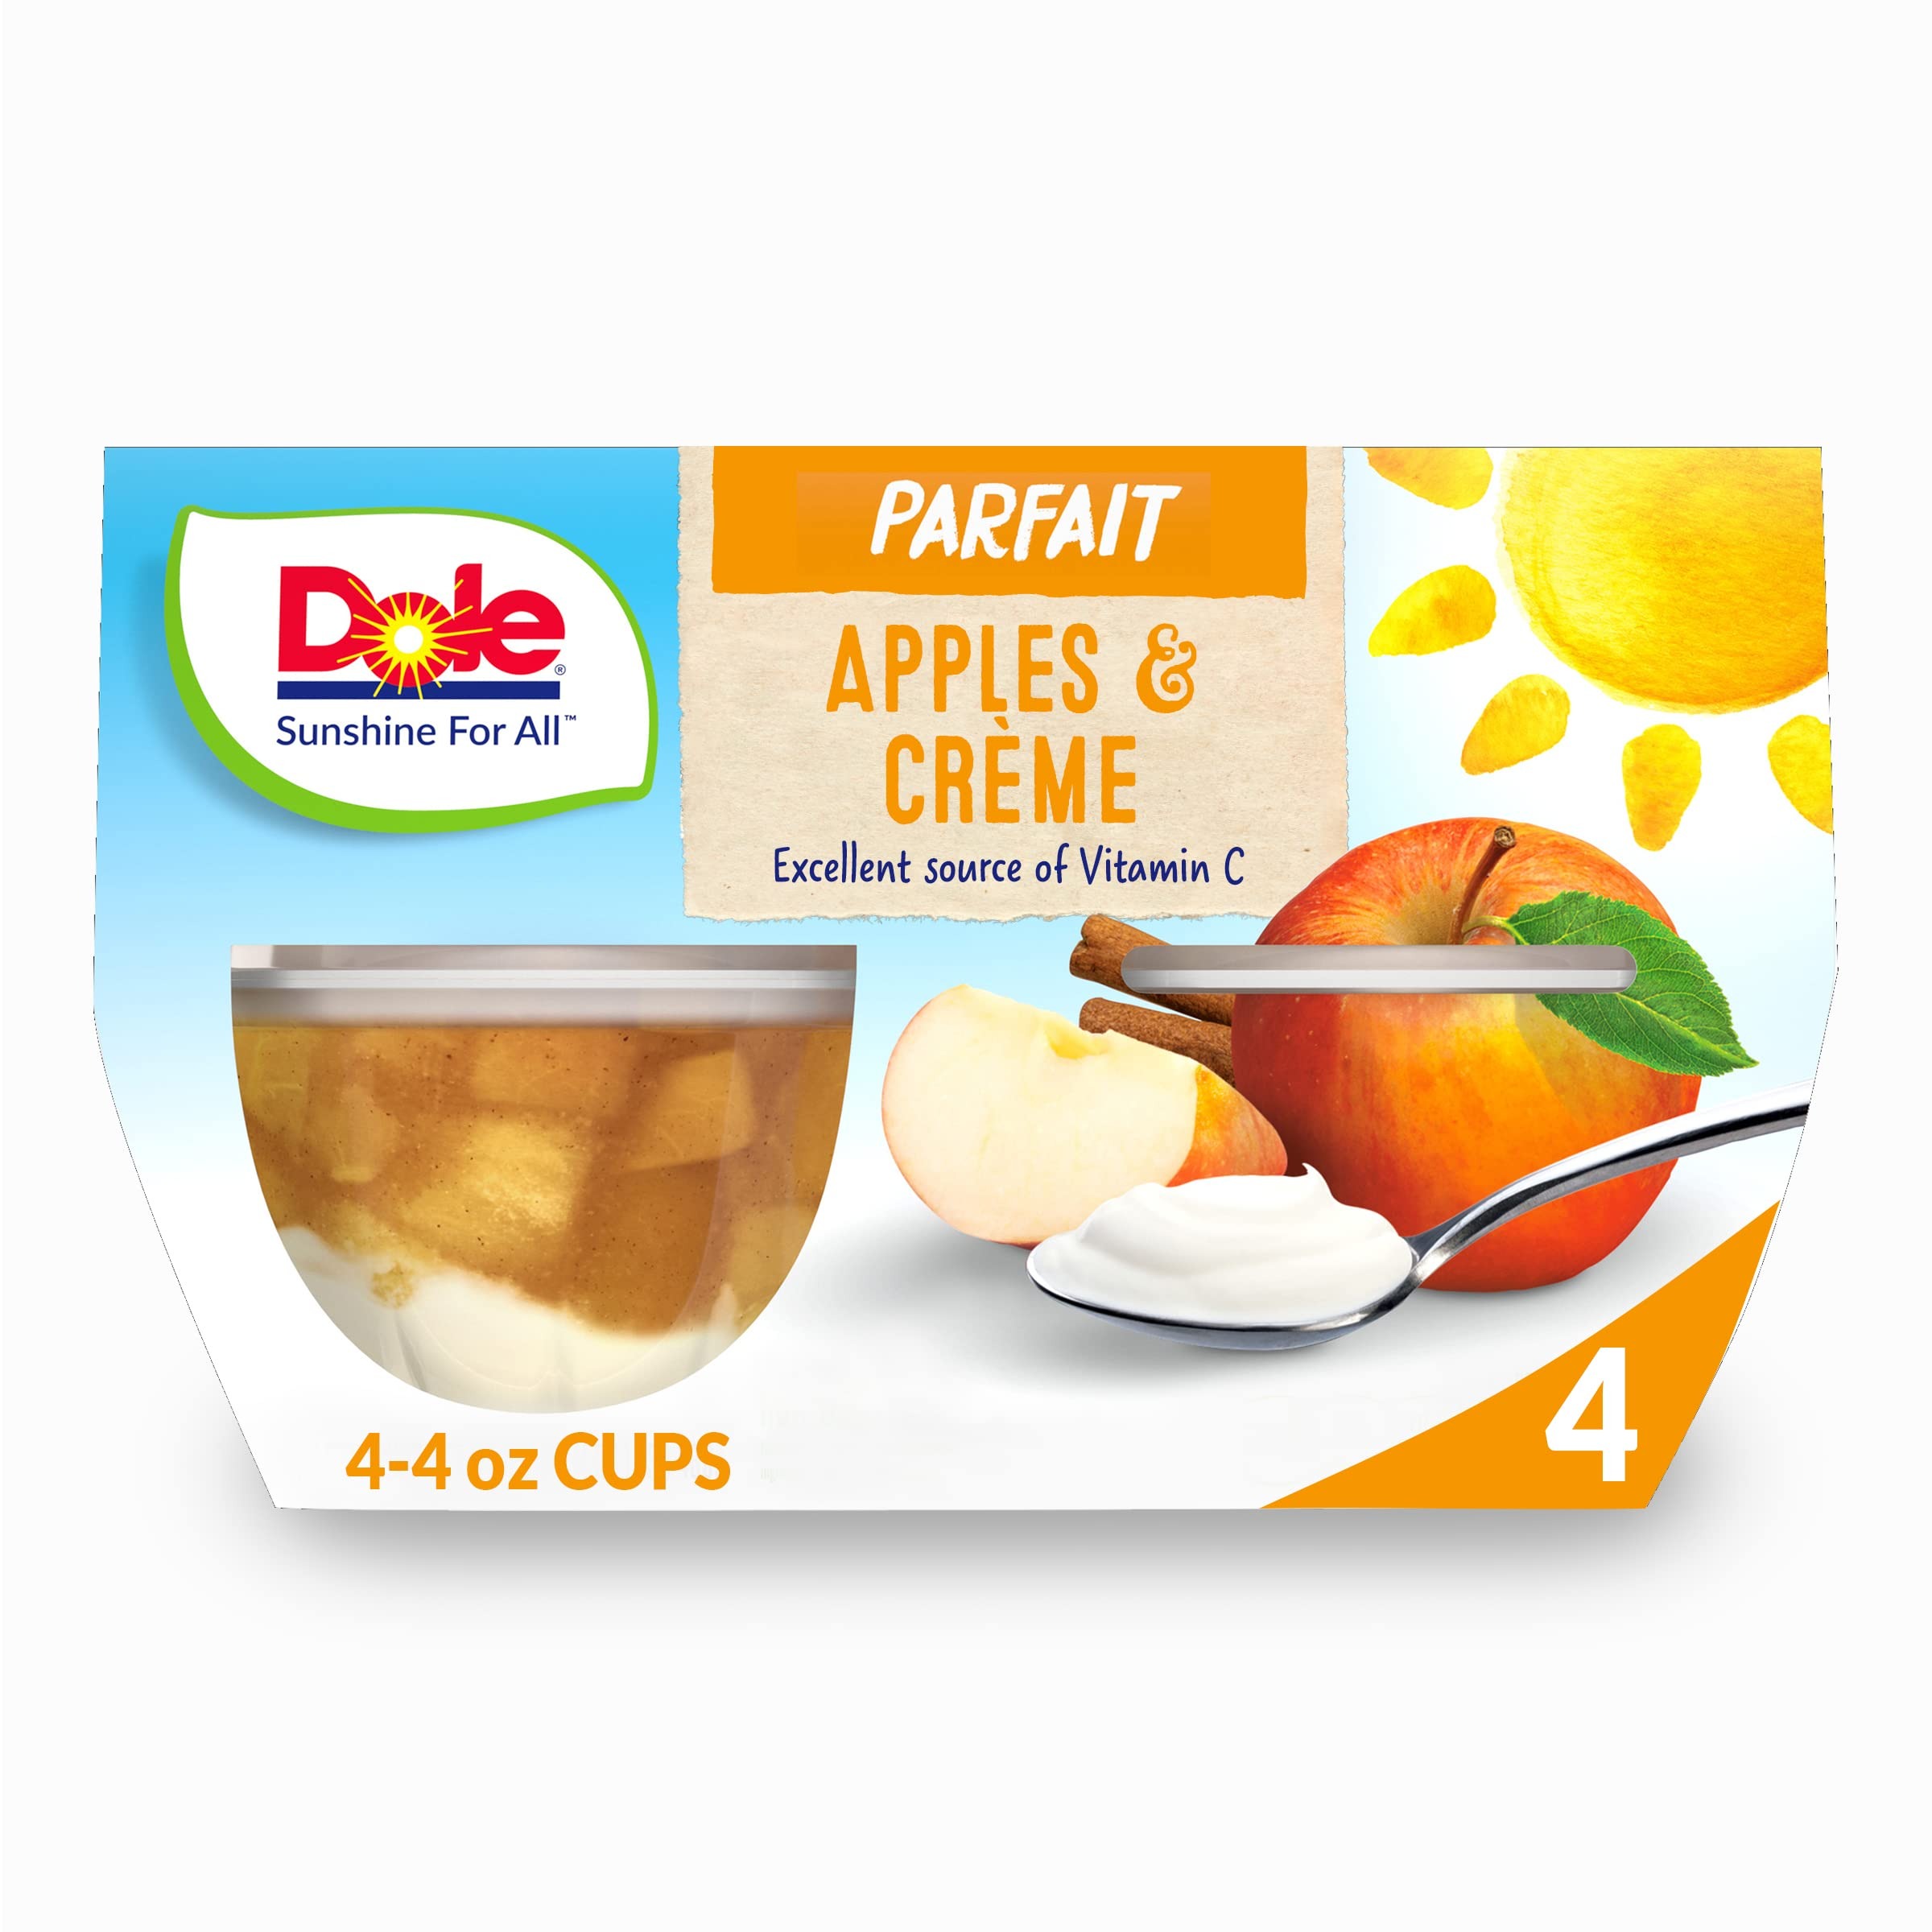
Item Name: Dole Fruit Bowls Low Fat Apples & Creme Parfait Snacks, 4.3oz 4 Total Cups, Gluten & Dairy Free, Bulk Lunch Snacks for Kids & Adults
Bullet Point 1: APPLES AND CREME: DOLE Apple & Creme Parfait is made with the nutritional goodness of real fruit, so it’s rich in Vitamin C & low in fat. Indulge in a blissful blend of the fruit you love and a smooth layer of sweet, delicate Creme. It’s heaven in a cup.
Bullet Point 2: GLUTEN FREE: DOLE Apples & Crème Parfait is rich in Vitamin C and is made from all natural fruit and non-GMO ingredients. It's gluten free and Kosher, and makes a great, low-fat snack!
Bullet Point 3: DELICIOUS APPLES: With Dole's shelf-stable apple products, you can have the refreshing taste of apples anywhere and anytime. For another delicious snack made with apples, try Dole MIXATIONS.
Bullet Point 4: HEALTHY SNACKS AND JUICES: From packaged shelf stable fruit, to dried fruit, fruit juices, and frozen fruit, Dole is a world leader in growing, sourcing, distributing, and marketing packaged fruit and healthy snacks to brighten your day.
Bullet Point 5: REFRESHING FLAVOR: Try the refreshing bright flavor of Dole's packed fruit, fruit juice, and other pantry staples in all your favorite recipes!
Value: 4.3
Unit: Ounce

Price: 4.875